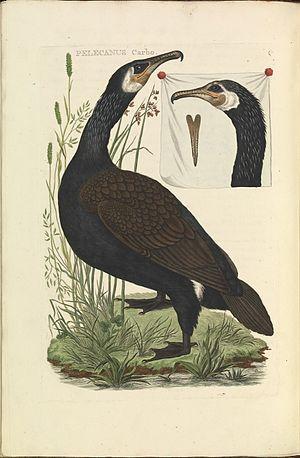
Le Grand Cormoran ou Cormoran commun, est une espèce d'oiseau aquatique piscivore qui appartient à la famille des phalacrocoracidés. Son aire de distribution est très vaste ; on y distingue habituellement cinq à huit sous-espèces.